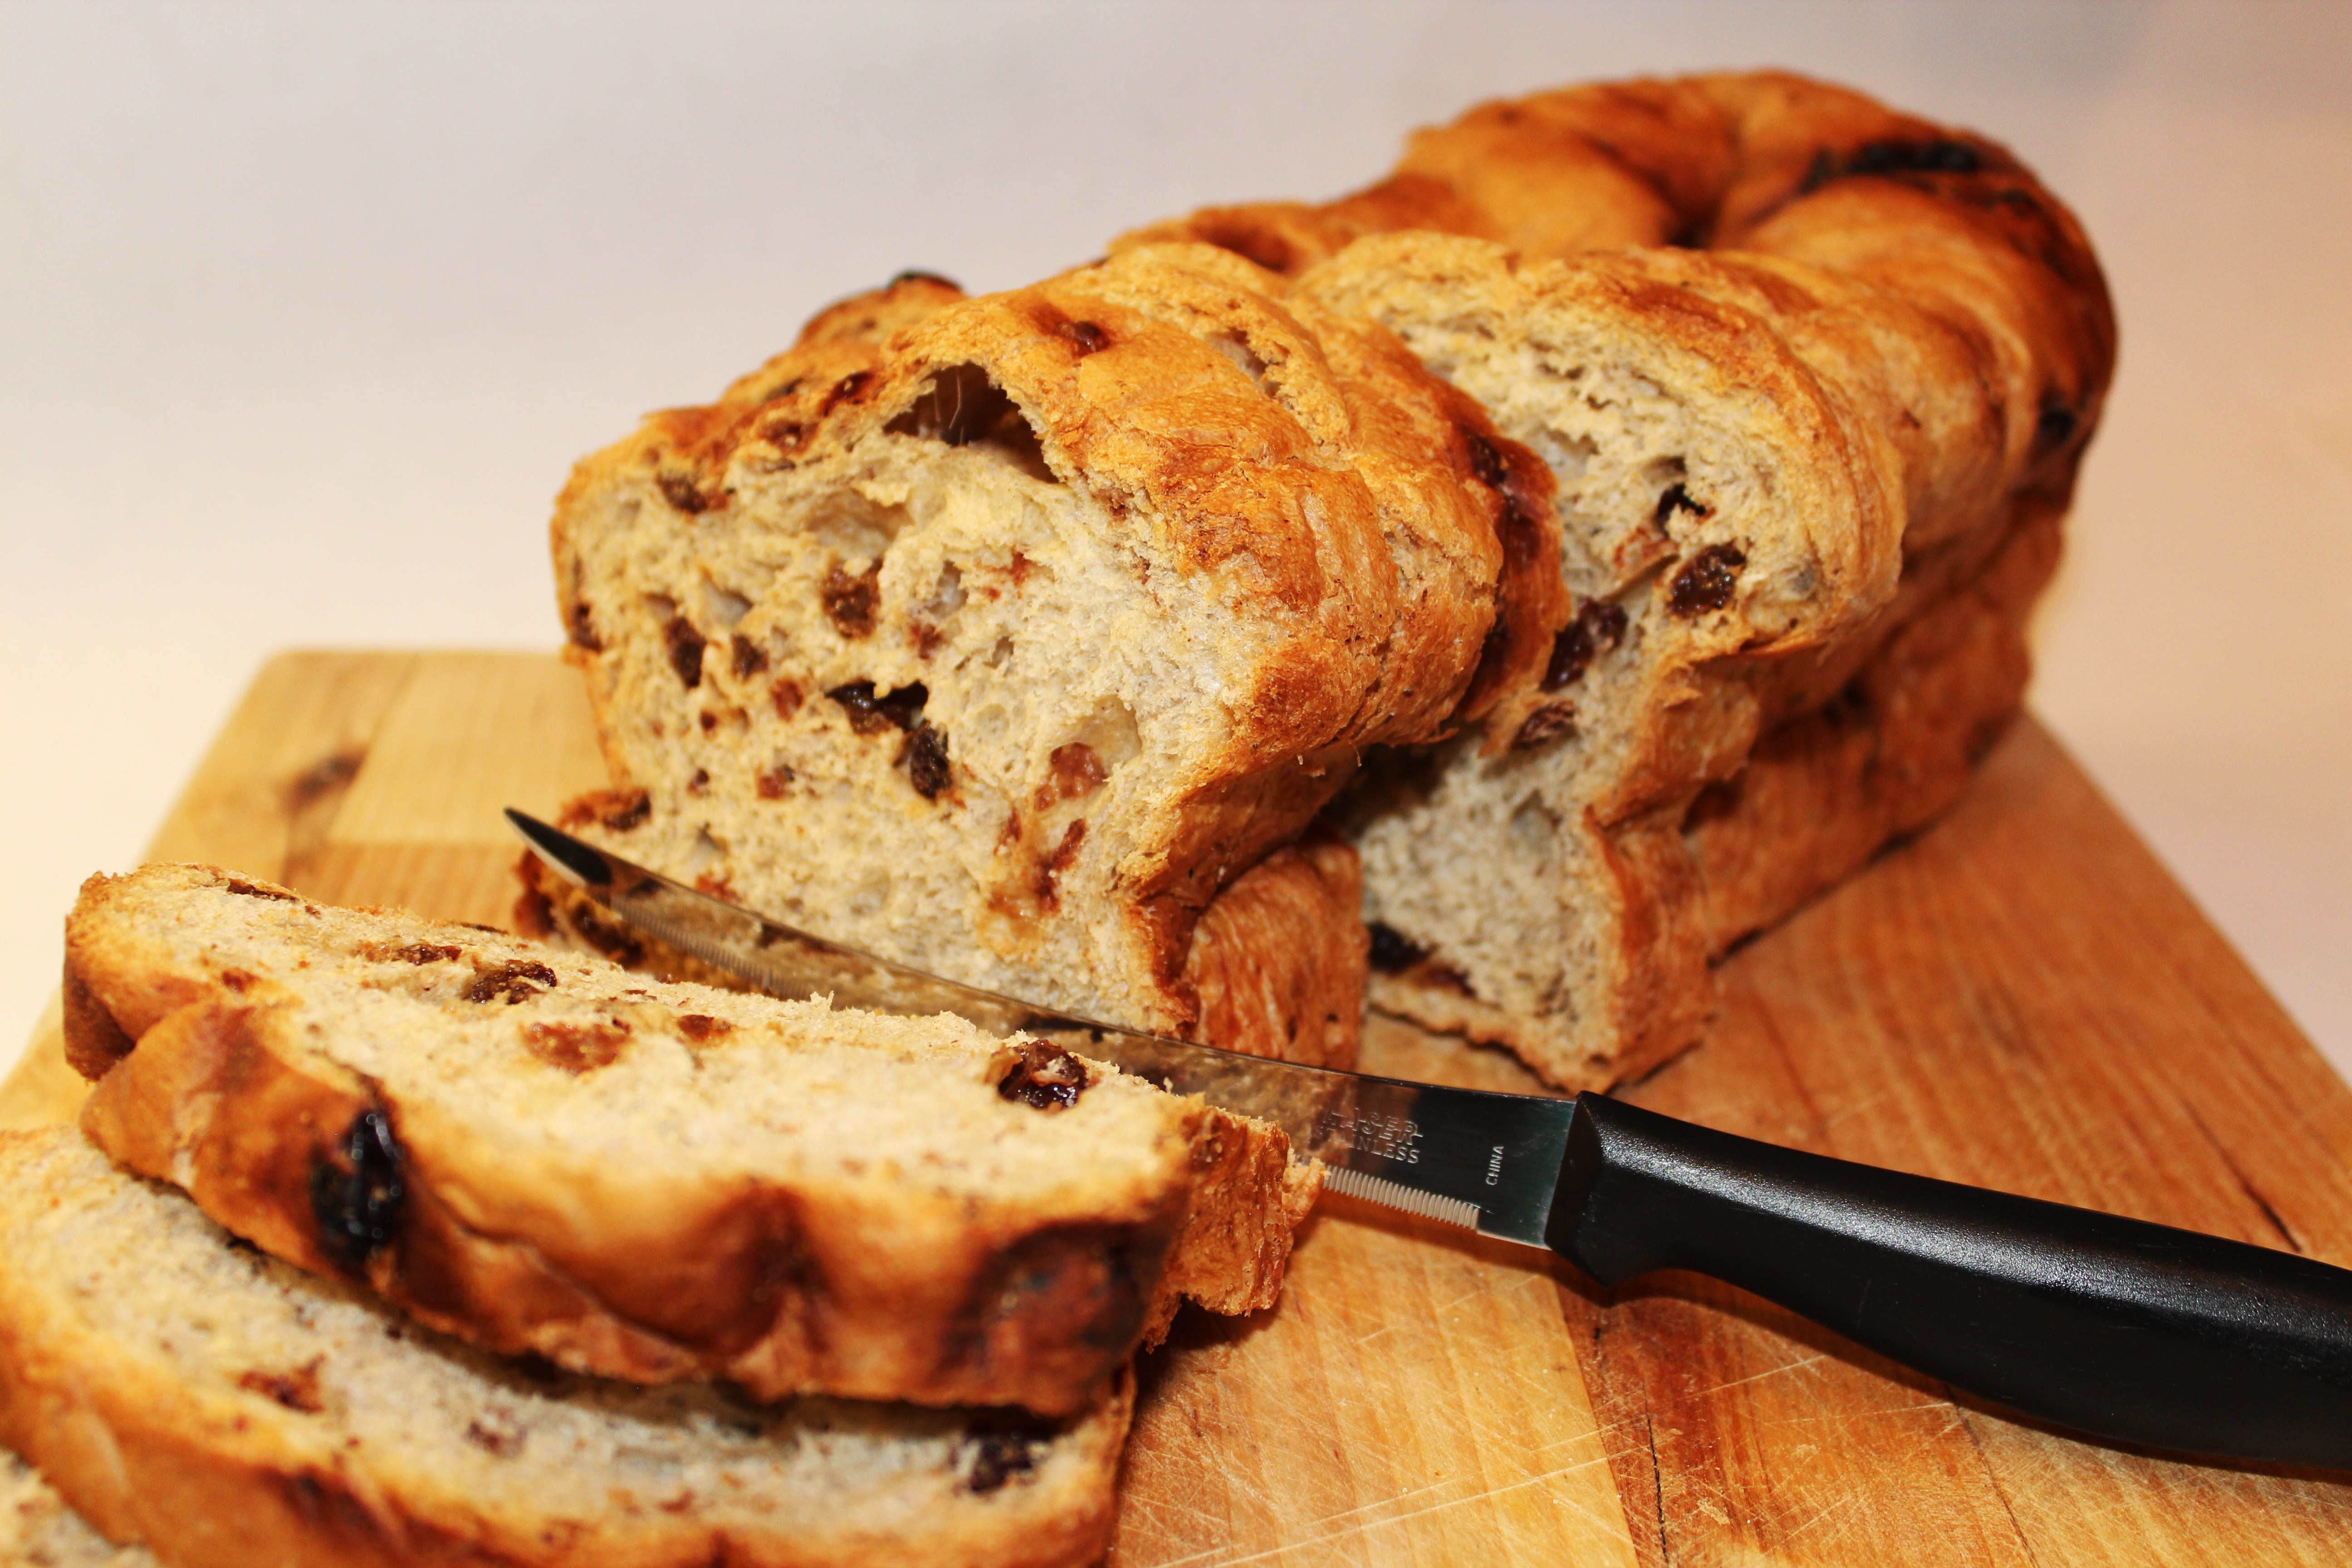
dish, meal, food, produce, fresh, breakfast, baking, snack, dessert, cuisine, bread, sandwich, raisin, sliced, raisin bread, baked goods, flavor